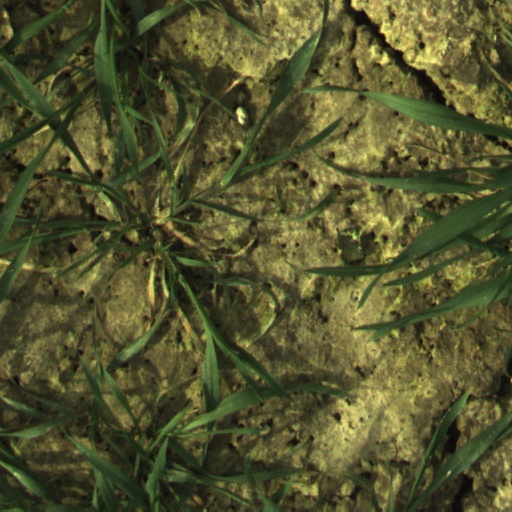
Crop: wheat